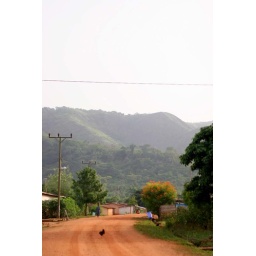
chicken in the road